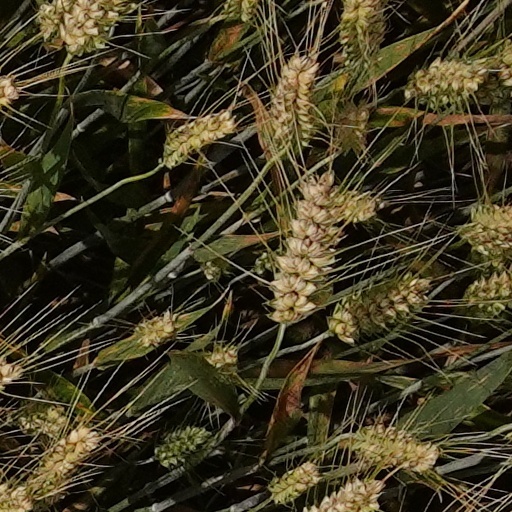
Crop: wheat